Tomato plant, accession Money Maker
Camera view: tilt-top (135 deg); turntable rotation: 180 degrees
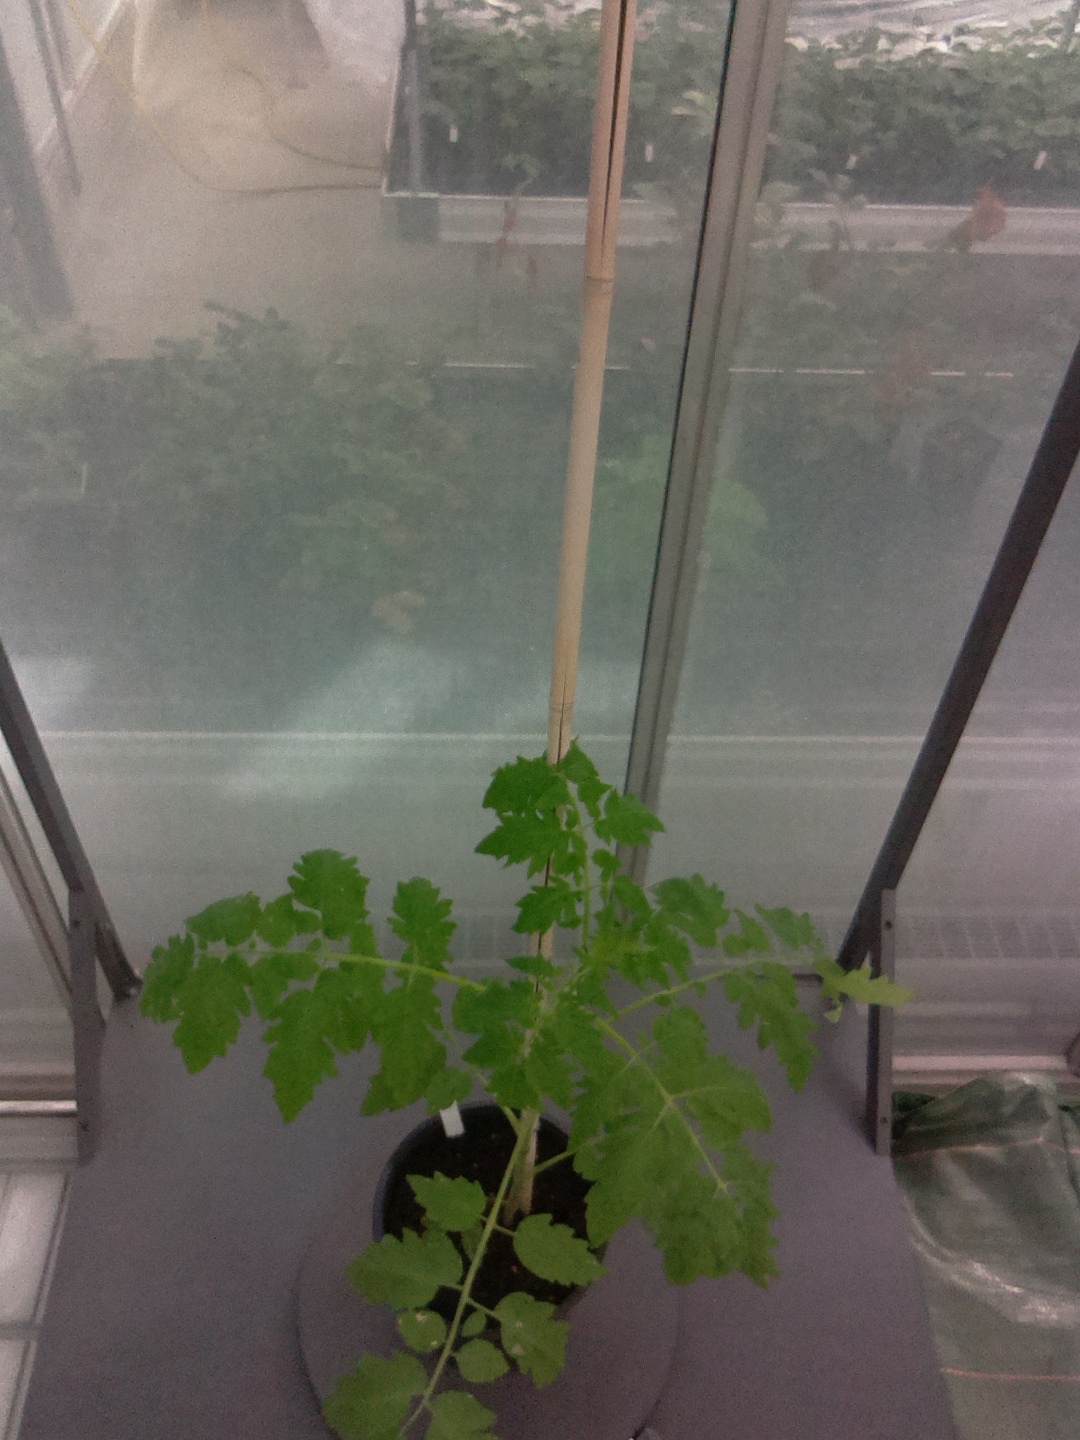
BBCH growth stage 15: 10 of true leaves visible